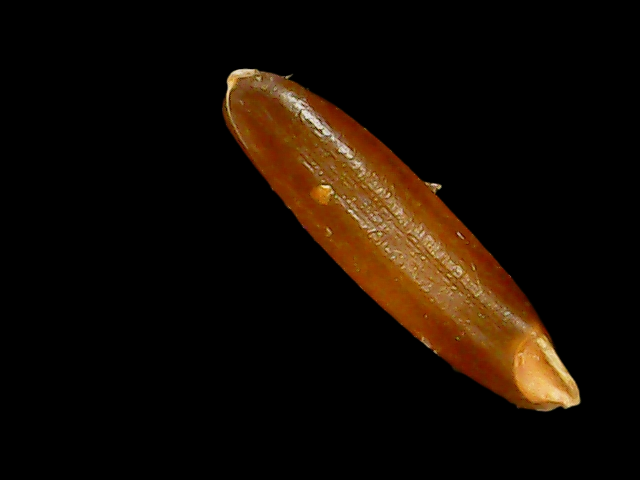
Rice variety: Binadhan20